University Philosophical Society

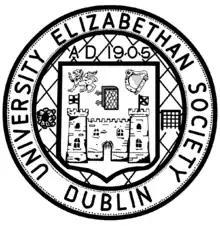
Seal of the Dublin University Elizabethan Society

In November 1842, to mark the original session date the Dublin Philosophical Society was fully reformed under its original name, traditionally meeting on Mondays, to cater for those Trinity College students too young to join other societies in Dublin. The first meeting took place in Marlborough Street.